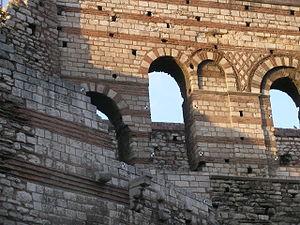
Le Palais du Porphyrogénète connu en turc sous le nom de Tekfur Sarayı est un ancien palais byzantin du XIIIᵉ siècle au nord-ouest de la ville de Constantinople. C'est une annexe du complexe plus important du palais des Blachernes. C'est aussi le seul palais byzantin à avoir survécu et l'un des rares exemples d'architecture laïque de la fin de l'Empire byzantin à être resté relativement intact.